Without Filter

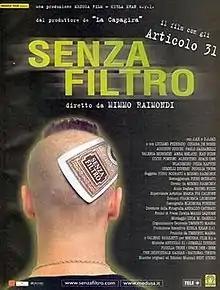

Without filter is a 2001 Italian film directed by Mimmo Raimondi starring J-Ax, DJ Jad and Luciano Federico. The film stars the hip hop duo Articolo 31 in their acting debut.